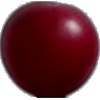
Label: Cherry Wax Red 1